Armor Ambush

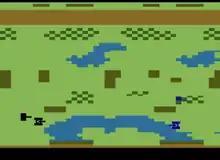
Gameplay screenshot

"Armor Ambush" is a shoot 'em up video game that gives players control over tanks that battle one another over terrain that offers varying degrees of texture and traversability. Dueling tanks was a theme familiar to owners of the Atari 2600 since "Combat" (the game packaged with nearly every Atari 2600 system), and "Armor Ambush" has a similar premise; however, it expands upon the simple battles available to players of "Combat". The game takes place on a different randomly selected battlefield each round. Additionally, players can drop mines on the battlefield by simultaneously pressing the fire button and pulling down on the joystick. The mines remain active for the duration of the battle, destroying either tank that runs over them. Players are able to control two tanks and switch between them on command. The terrain is more diverse, featuring areas of foliage, water, and natural barriers. But as with "Combat", there is no AI for the computer, and the game cannot be played solo.